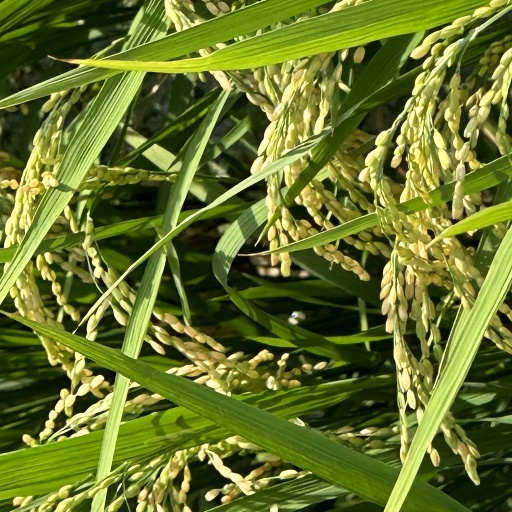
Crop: rice